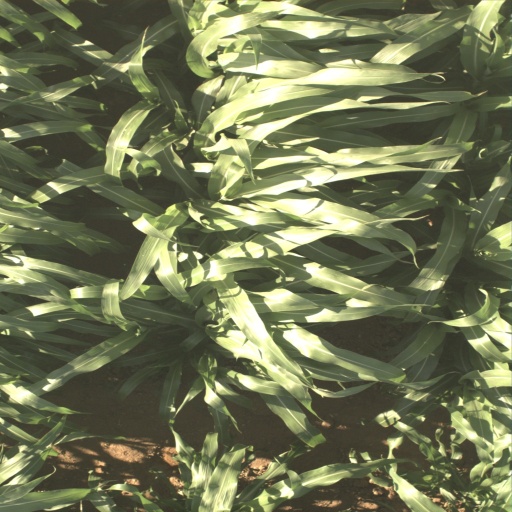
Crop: sorghum